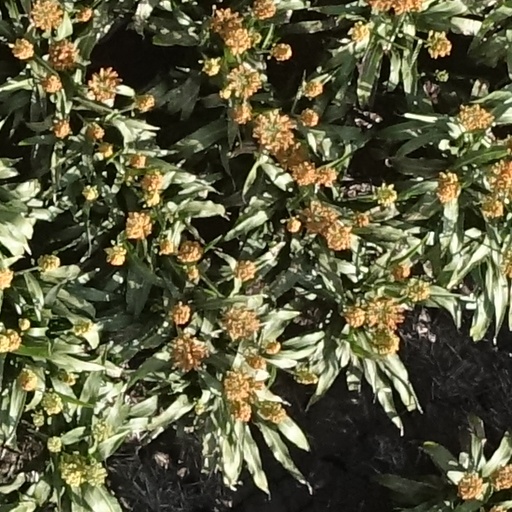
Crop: sorghum